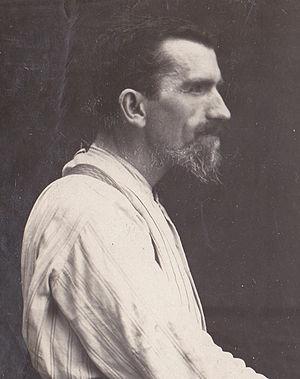
Louis-Albert Carvin, sculpteur français (1875-1951).